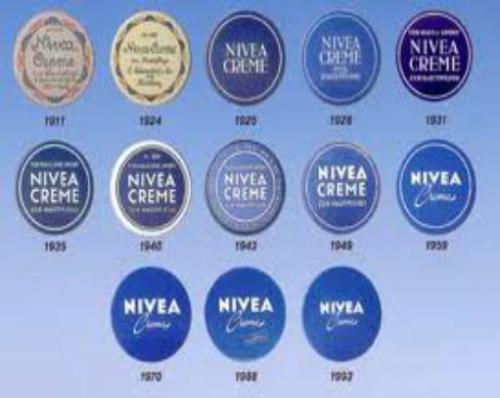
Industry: Necessities